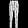
Label: Trouser